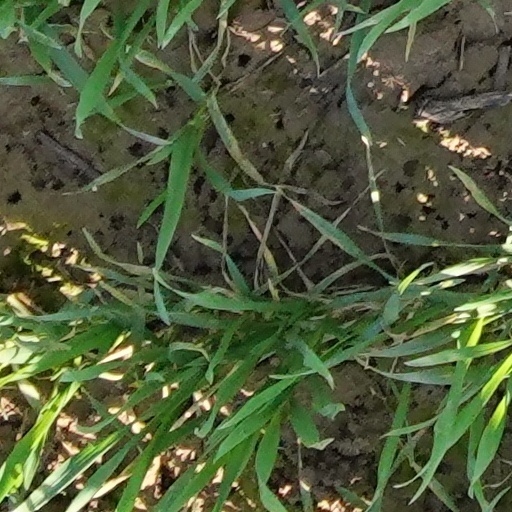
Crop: wheat